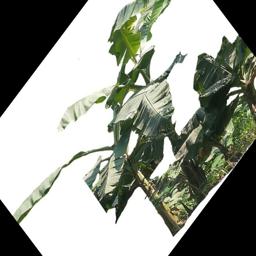
Label: MALBHOG LEAF